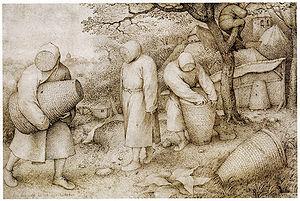
L'apiculture est une branche de l’agriculture qui consiste en l’élevage d’abeilles à miel pour exploiter les produits de la ruche, principalement du miel mais également la cire, la gelée royale, le pollen et la propolis. L’apiculteur doit procurer au rucher un abri, des soins, et veiller sur son environnement.